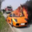
Label: automobile